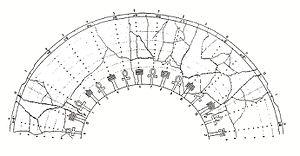
Description de l'intérieur de la clepsydre de Karnak
La plus ancienne horloge hydraulique primitive connue, dite traditionnellement clepsydre, est la clepsydre de Karnak ; elle est égyptienne et date du règne d'Amenhotep III. Cependant un document prouverait que la conception de cet instrument est antérieure à ce règne. Les murs de la tombe du scribe Amenemhat ayant officié sous les règnes d'Ahmôsis Iᵉʳ, Amenhotep Iᵉʳ et Thoutmôsis Iᵉʳ, sont couverts entre autres de la description d'une telle horloge à eau.